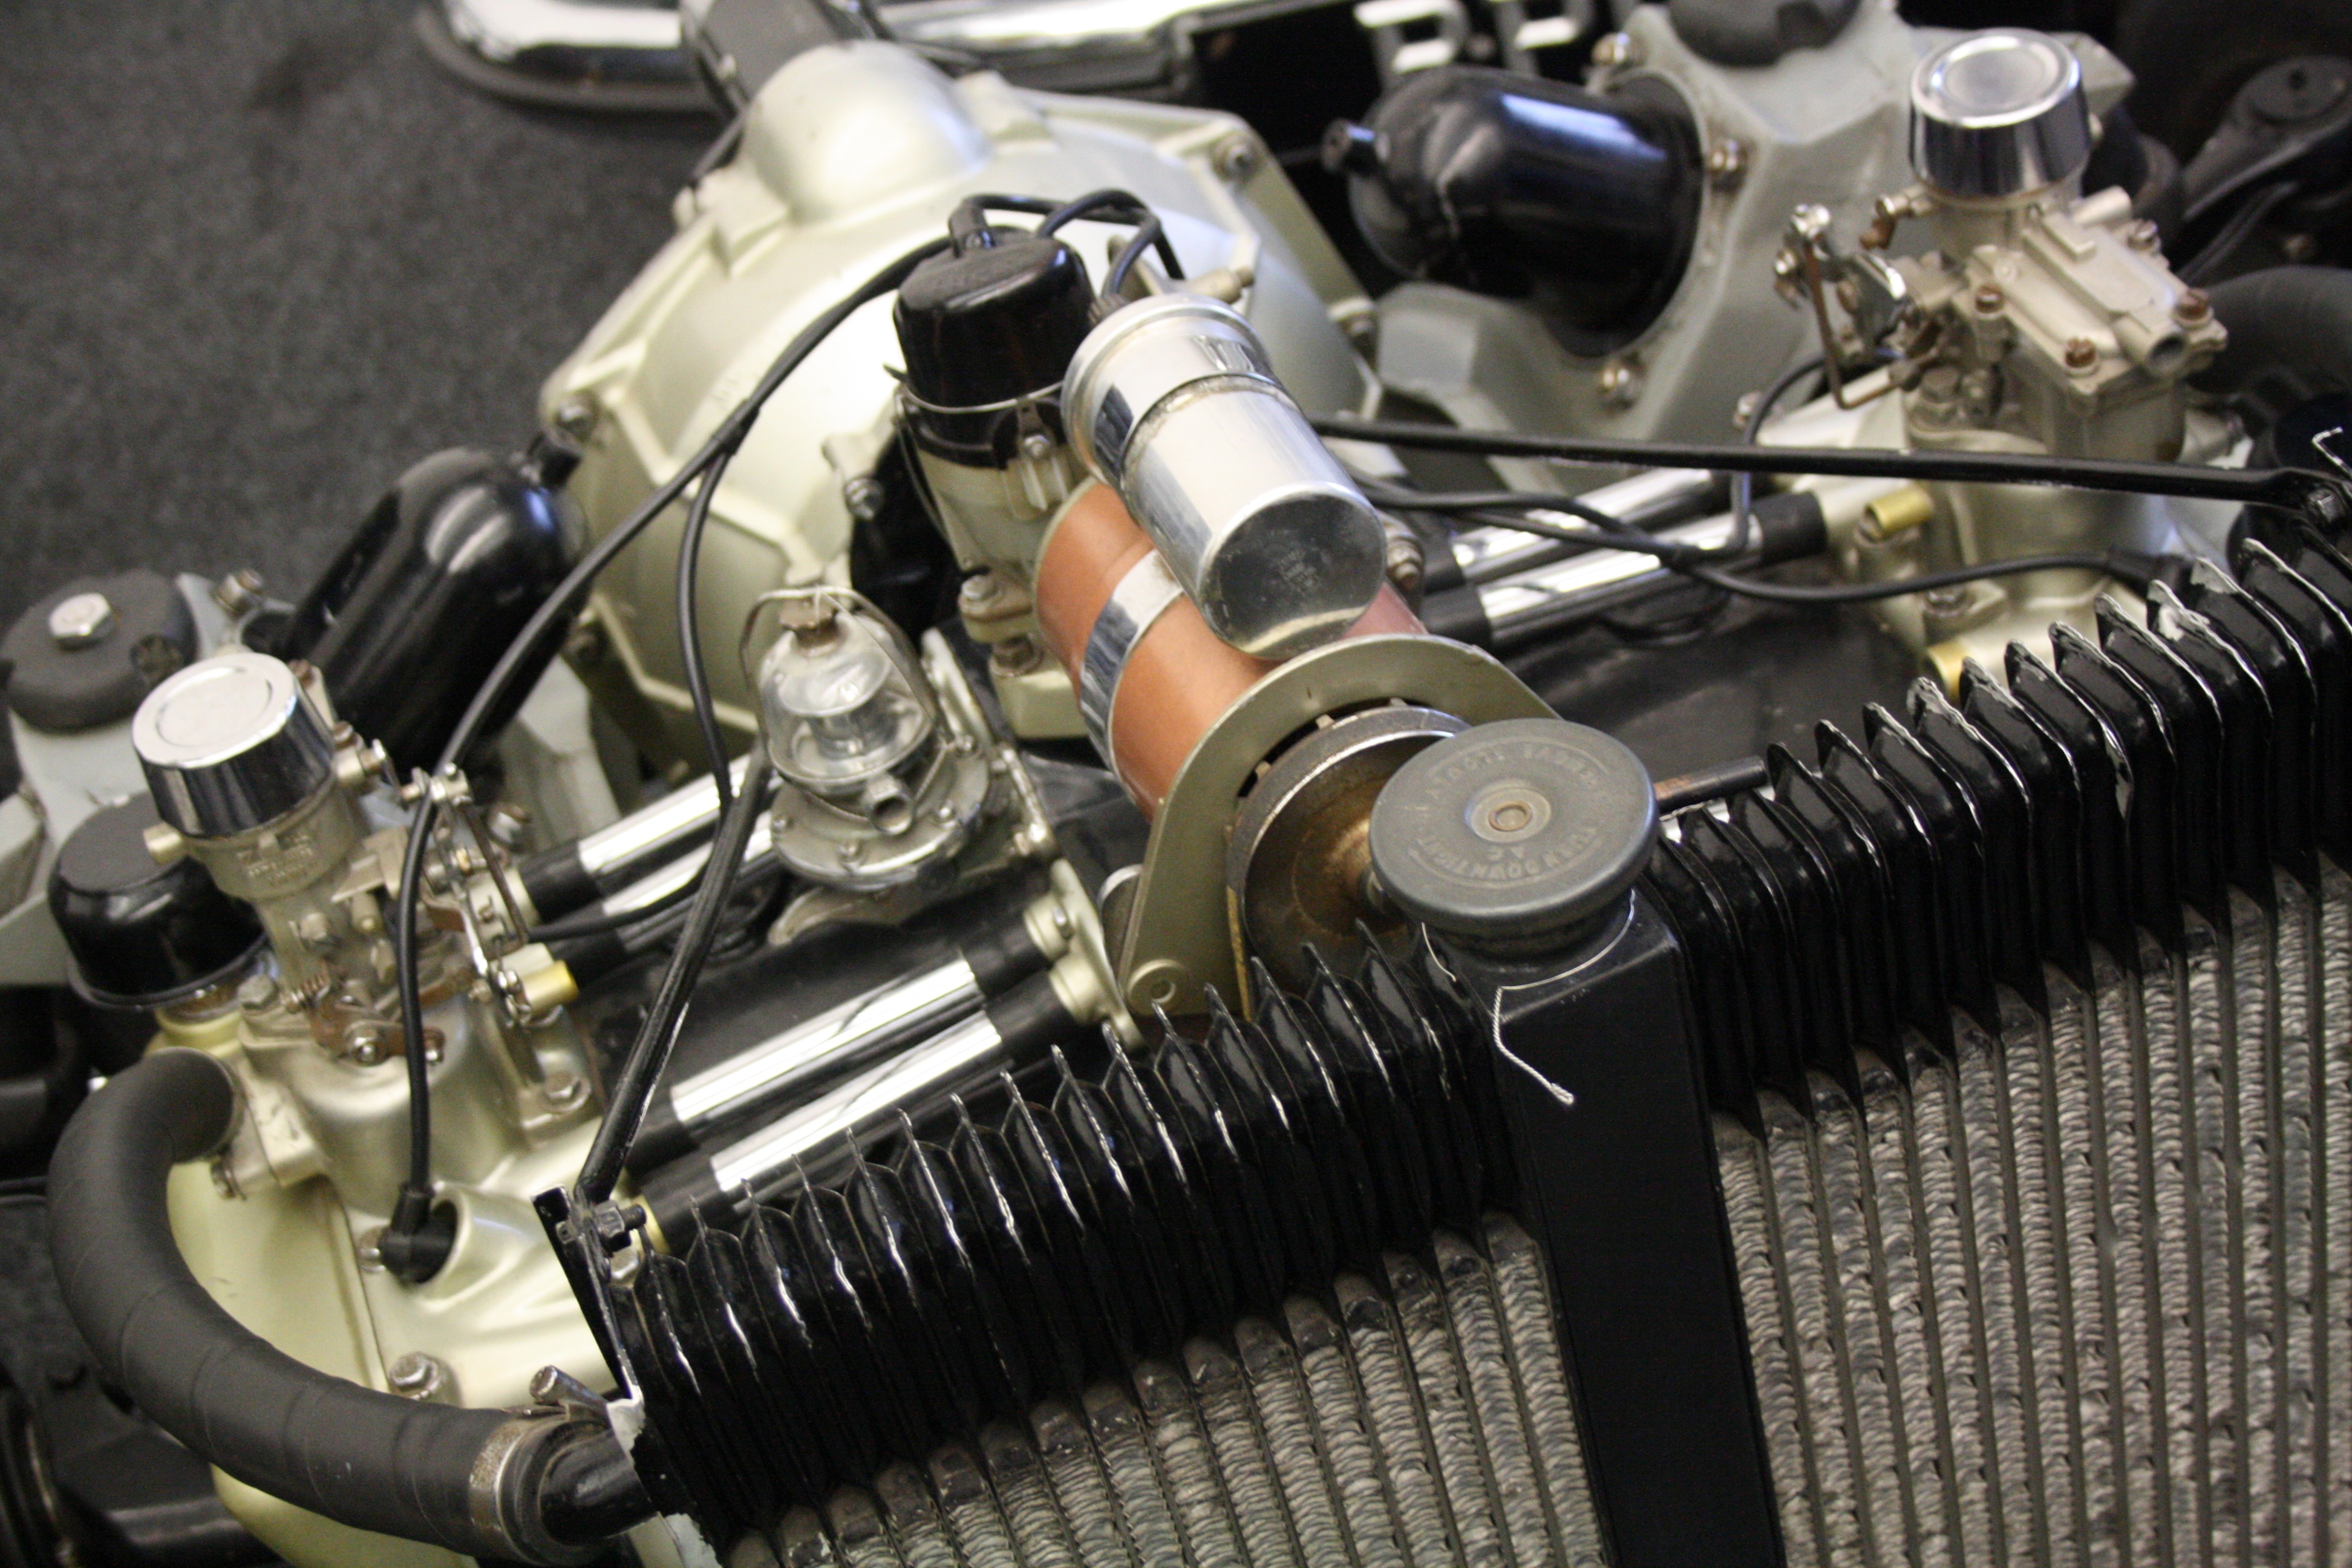
boat, car, vehicle, engine, marine, naval, automobile make, automotive exterior, aircraft engine, automotive engine part